Backyard Worlds

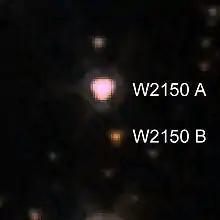
Image of W2150AB taken with the Spitzer Space Telescope. This binary brown dwarf system was discovered by volunteers of the project

At the 235th meeting of the American Astronomical Society in January 2020 the discovery of the wide brown dwarf binary W2150AB was presented by Jacqueline Faherty. The L1+T8 co-moving system is separated by 341 au, being one of three brown dwarf binary systems where both objects are easily resolved by ground-based telescopes. The system has the lowest gravitational binding energy for a brown dwarf binary that is not young and with the primary being a L-dwarf or later.